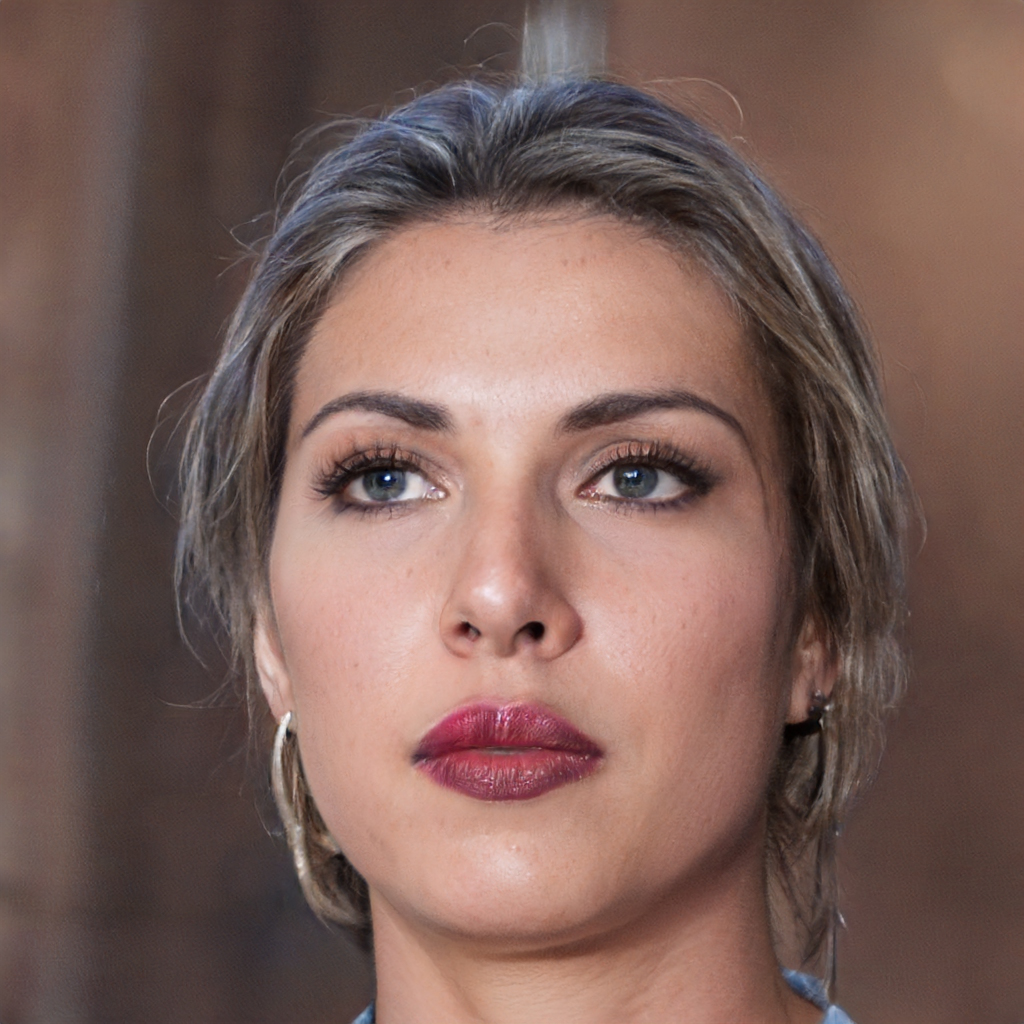
Portrait style: Real Portrait